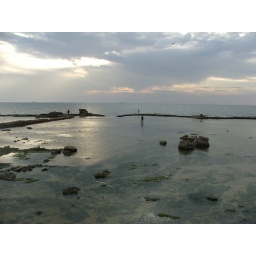
Sea and sky in a gray day